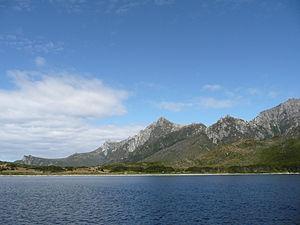
Baie Cook, Île des États, Patagonie, Argentine
Puerto Cook est un site géographique et historique situé sur la côte septentrionale de l'île des États en Patagonie de l'Argentine.